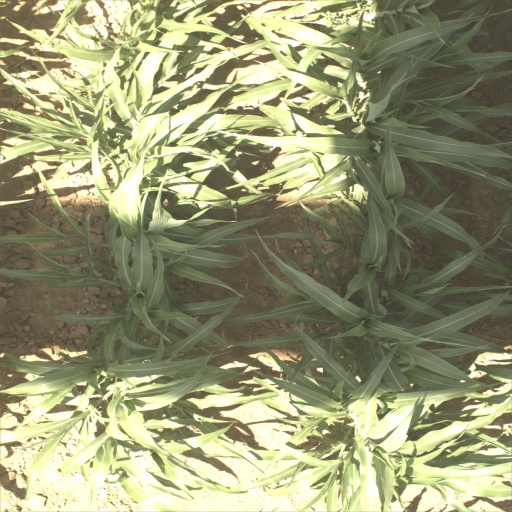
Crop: sorghum